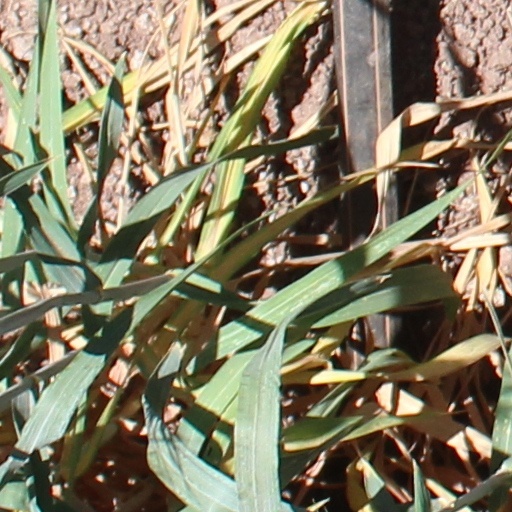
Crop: wheat